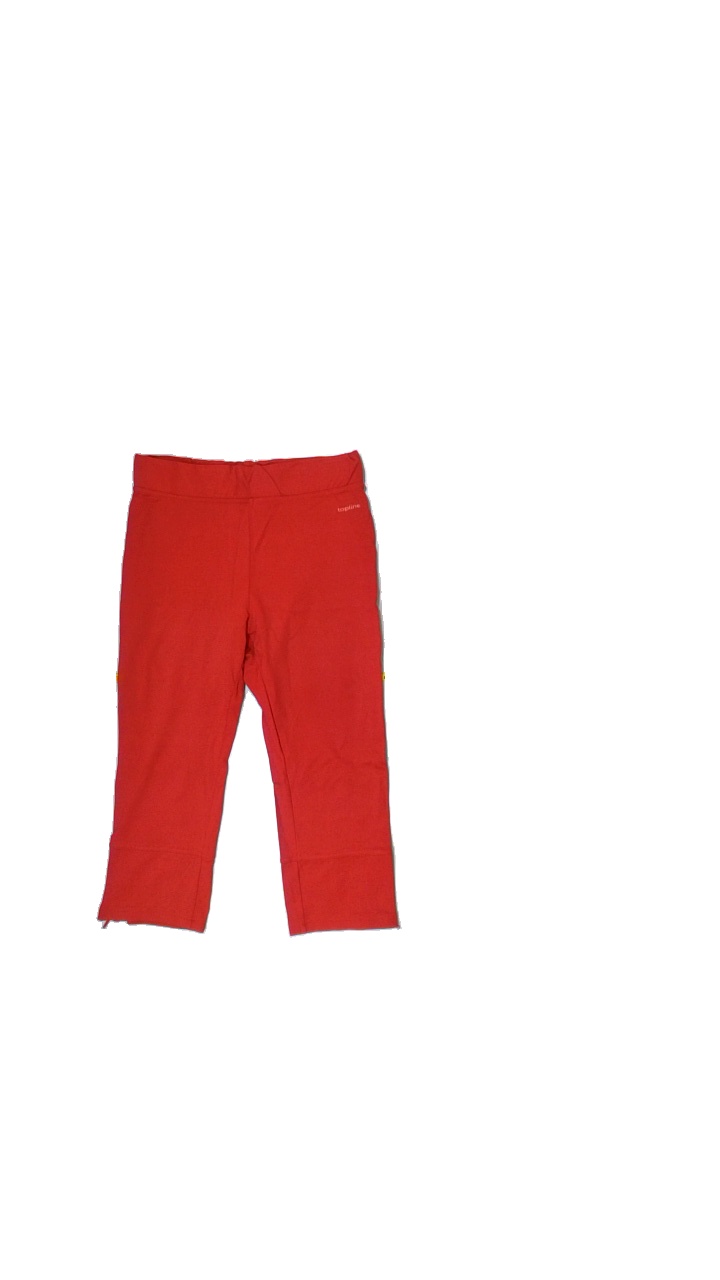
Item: Tights (Ladies)
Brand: Top Line
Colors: Red
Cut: Regular, Cropped
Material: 100%nylon
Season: Summer
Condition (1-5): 4
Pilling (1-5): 4
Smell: Minor
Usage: Export
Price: <50